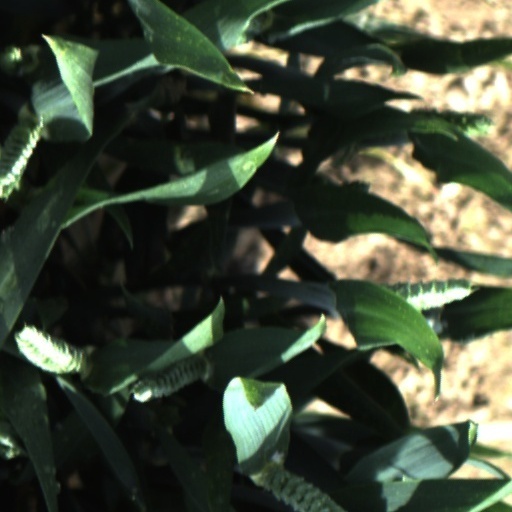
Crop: wheat